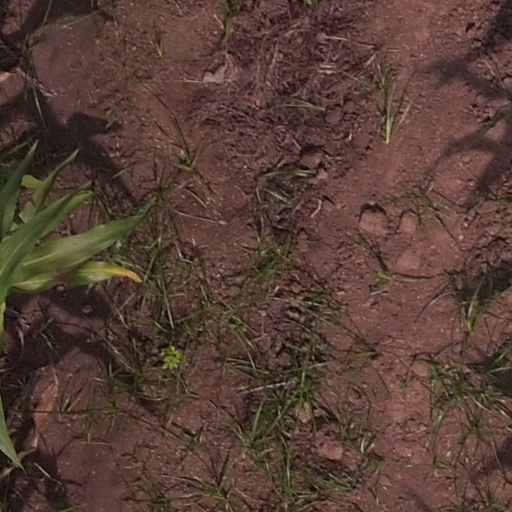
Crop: maize; corn